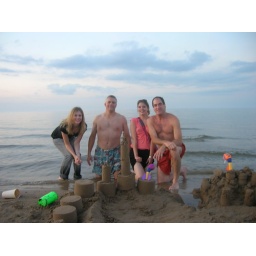
Elizabeth and I, in front of our sand castle fort, that we did with these guys and some amazing children.